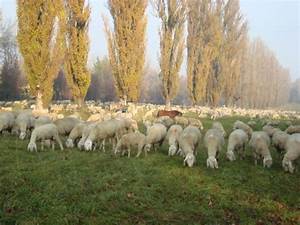
Label: sheep